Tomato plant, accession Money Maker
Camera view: vertical (180 deg); turntable rotation: 270 degrees
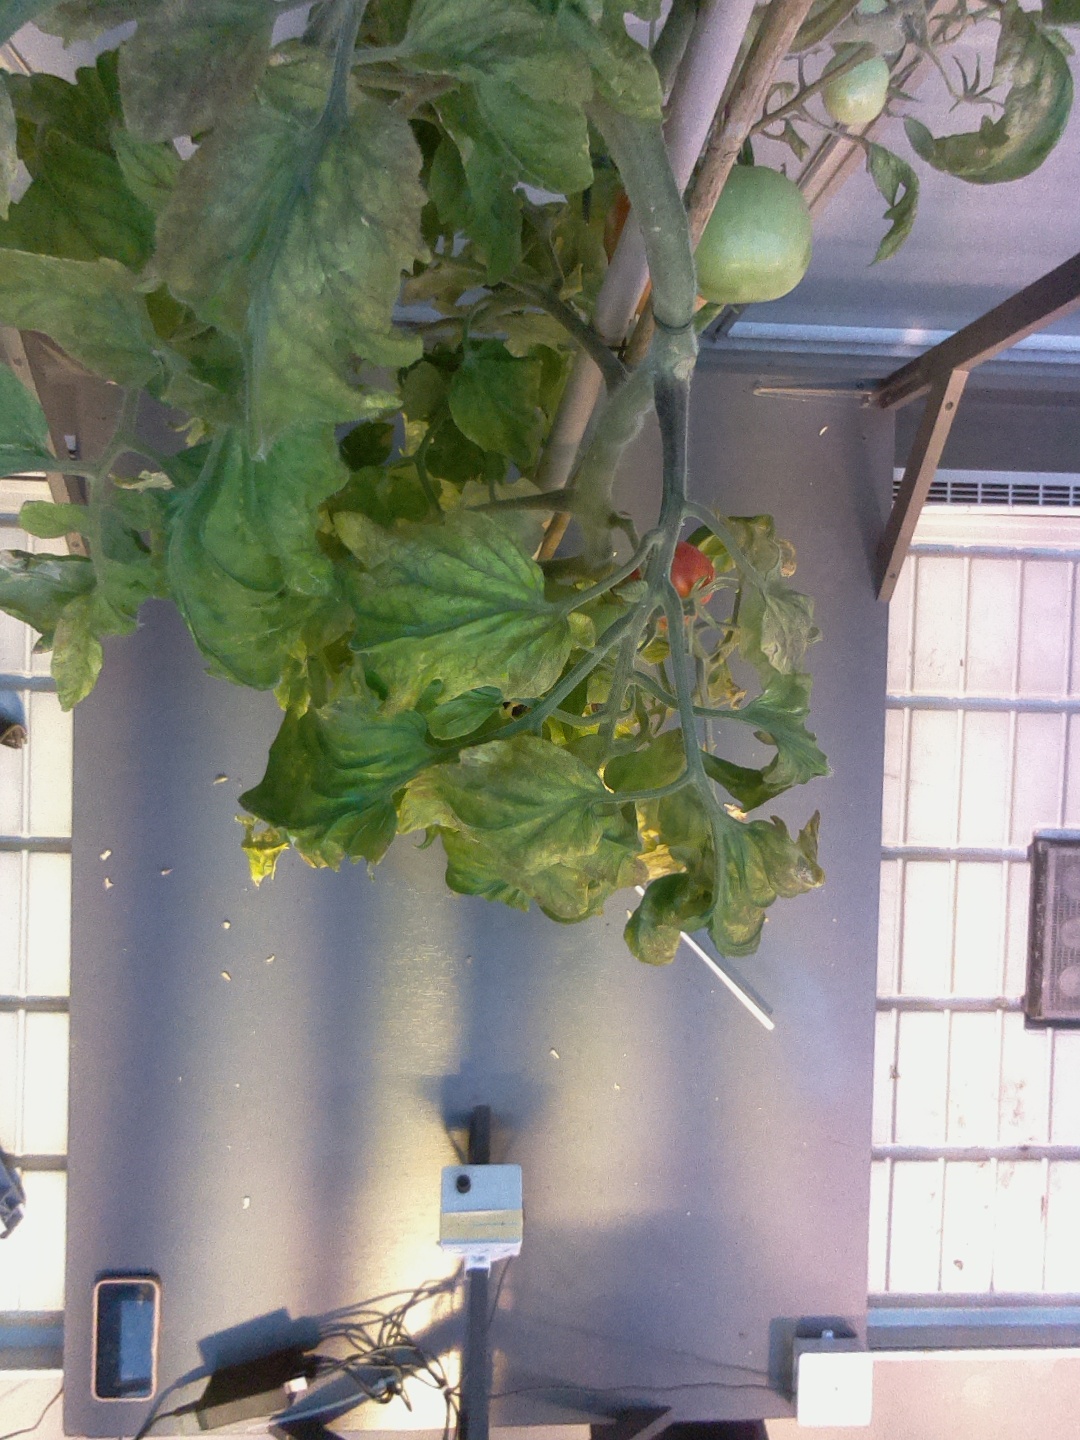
BBCH growth stage 81: 10%-20% of fruits show typical fully ripe color